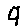
Label: 9